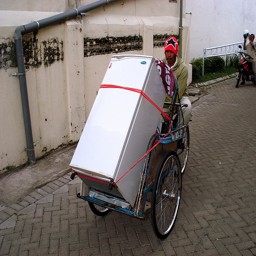
a man has a refrigerator on his three wheel bicycle
A man riding a bike with a small refrigerator mounted to it's front.
A person moving a refrigerator on a three wheeled bike.
A man drives a bike with a refrigerator on it.
A man is toting a refrigerator via his bicycle.